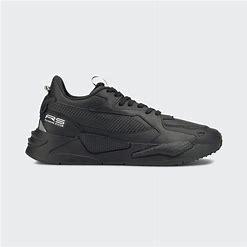
Brand: Puma
Model: Rs Z